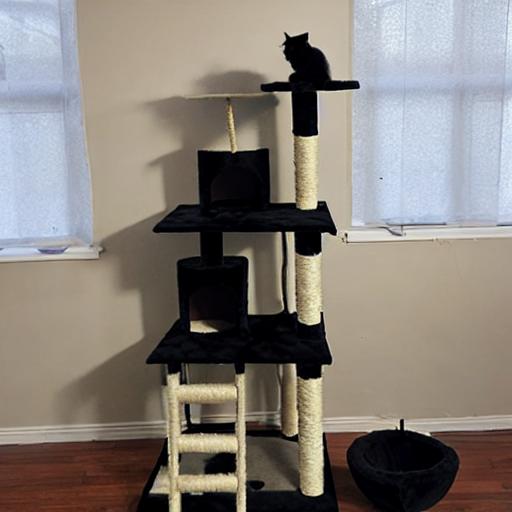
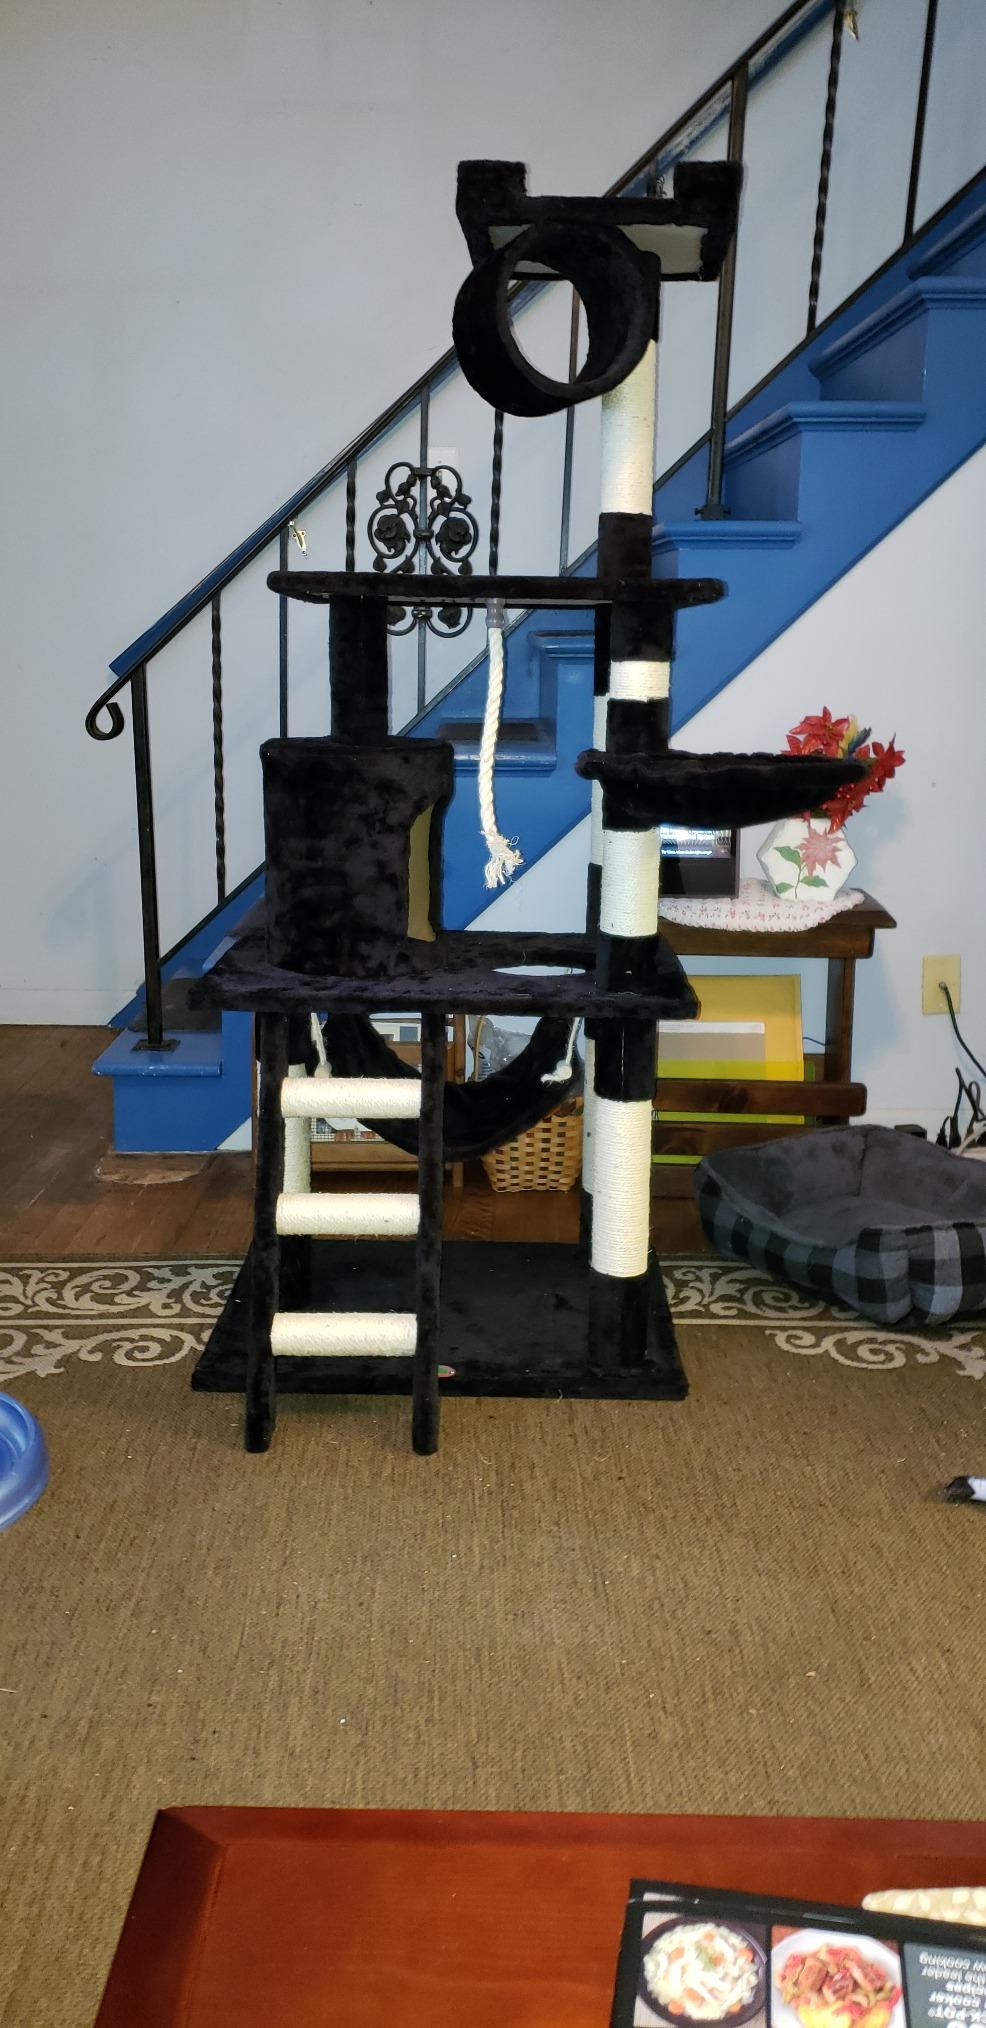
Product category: items_cat tree
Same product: no